Black coral

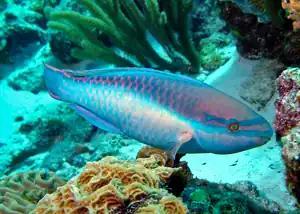
A princess parrotfish, one of the few predators of black coral

Vertebrate predation is not a major threat to black corals. There are rare reports of parrotfish and butterflyfish gnawing and eating at the polyps of black corals, but even if a polyp is gnawed off, it will not affect the coral as a whole. The skeleton of a black coral is hard and inert, due to its composition of protein and chitin, making it nearly inedible. Though black coral skeletons have been found in the stomachs of green sea turtles and sharks, these incidents are rare; it has thus been suggested that black corals are not a major part of any vertebrate diets. In contrast, gastropods such as muricids and ovulids feed on corals regularly, including black corals. These mollusks mimic the fauna that the coral typically feeds on and is taken inside of the coral. They will then consume the polyps from the inside out. Some sea snails, such as "Coralliophila kaofitorum" and "Phenacovolva carneptica", overlap completely in distribution with various black coral species (they are not found in places without these corals). This suggests that they are specialized predators of black corals, feeding mostly on these corals.